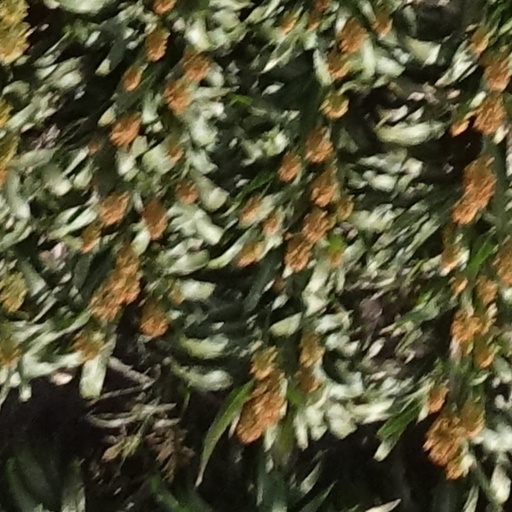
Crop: sorghum